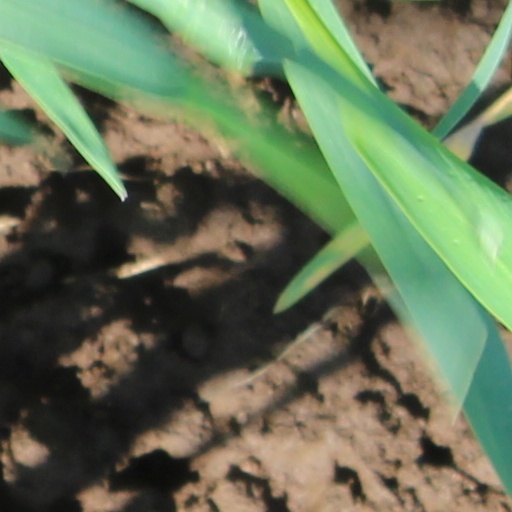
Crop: wheat